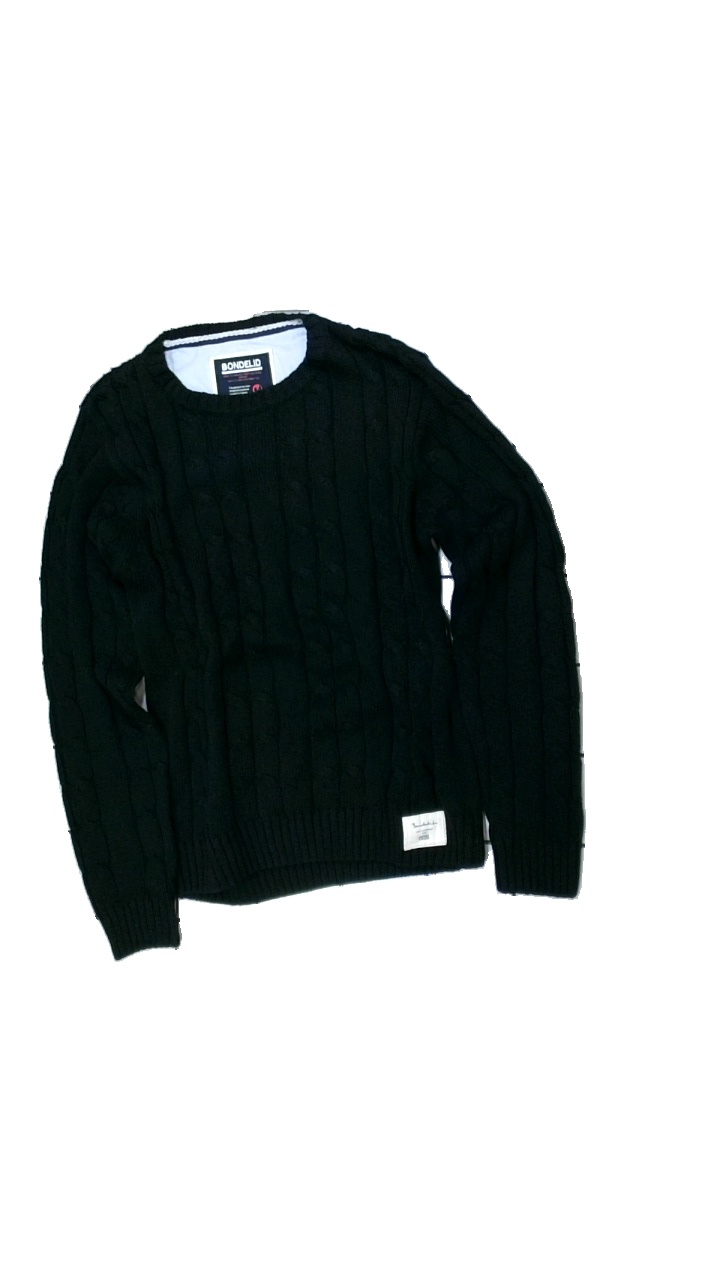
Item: Sweater (Men)
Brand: Bondelid
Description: Knitted black unisex sweater
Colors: Black
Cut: Regular, C-collar
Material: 100% cotton
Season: All
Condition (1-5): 3
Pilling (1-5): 5
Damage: fläckar
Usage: Reuse
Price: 50-100